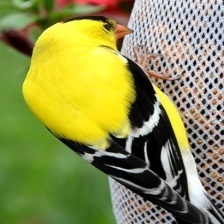
Species: AMERICAN GOLDFINCH
Scientific name: SPINUS TRISTIS
ImageNet parent category: goldfinch